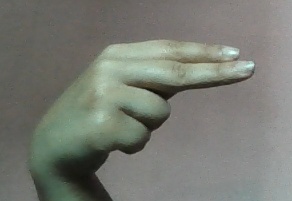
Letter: ain